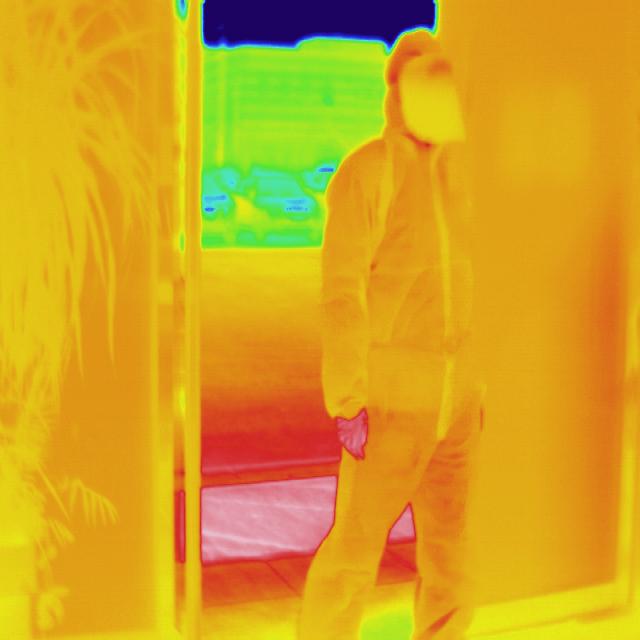
Detected objects:
label: person